Grainger County, Tennessee

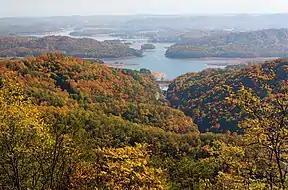
View of Cherokee Lake from Bean's Gap atop Clinch Mountain, the site of which longhunters would cross along the Wilderness Road into present-day Grainger County.

In 1775, pioneers Daniel Boone and William Bean had first observed the Holston River valley in Grainger County after crossing the gap at Clinch Mountain during a long hunting excursion. After fighting in the American Revolutionary War one year later, Bean was awarded in the area he previously surveyed for settlement during his excursion with Boone. Bean would later construct a four-room cabin at this site, which served as his family's home, and as an inn for prospective settlers, fur traders, and longhunters.